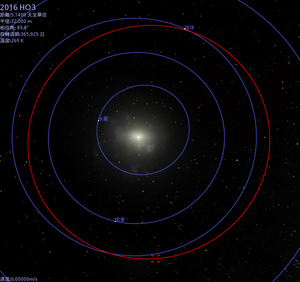
(469219) Kamo‘oalewa, désigné provisoirement 2016 HO₃, est un quasi-satellite de la Terre. Il a été découvert le 27 avril 2016 par le programme Pan-STARRS à l'observatoire du Haleakalā sur l'île hawaïenne de Maui.